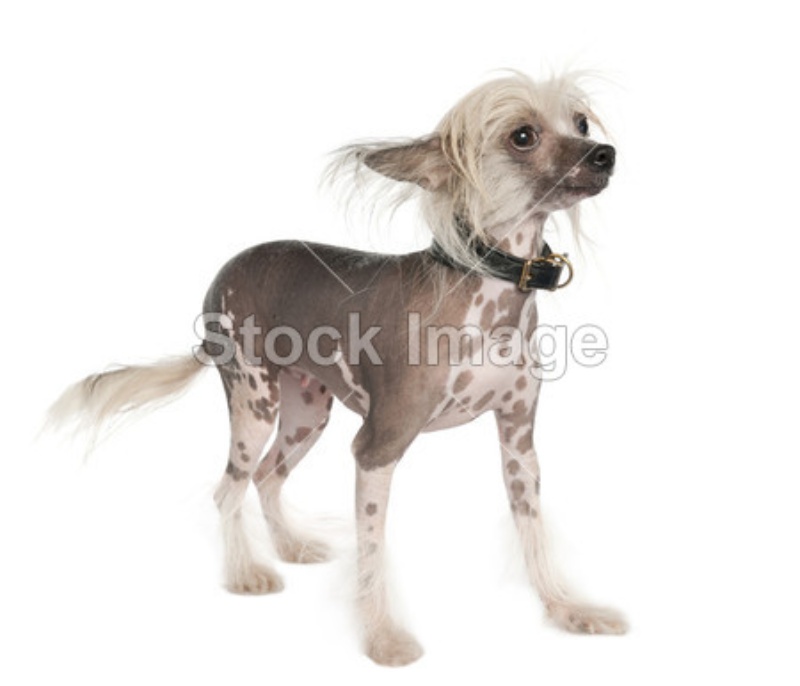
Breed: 234-n000093-Chinese_Crested_Dog